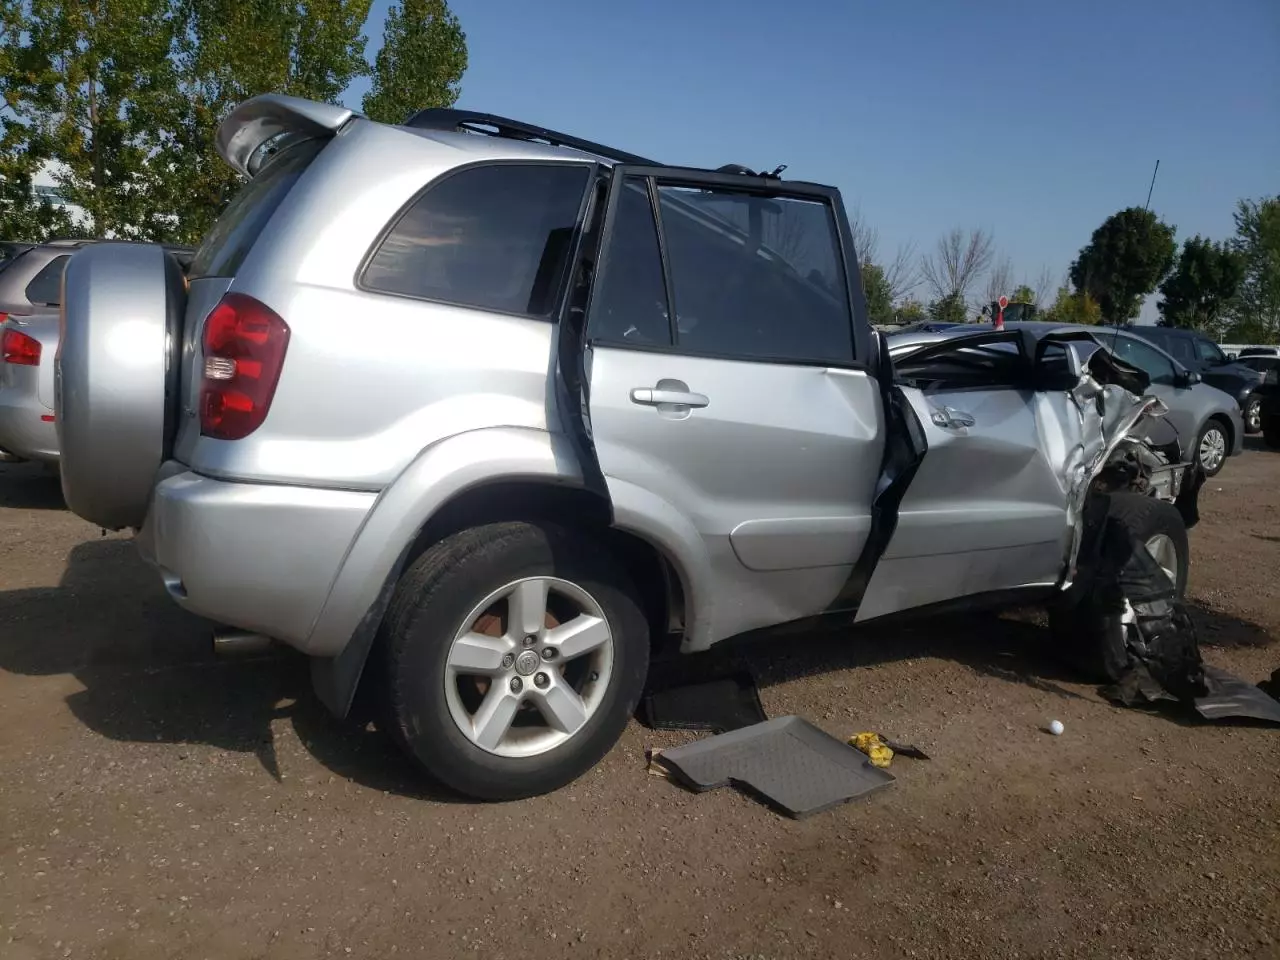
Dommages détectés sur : feu avant droit, capot, pare-brise avant, aile avant droite, aile avant gauche, porte avant droite, porte arrière droite, aile arrière droite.
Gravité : majeur